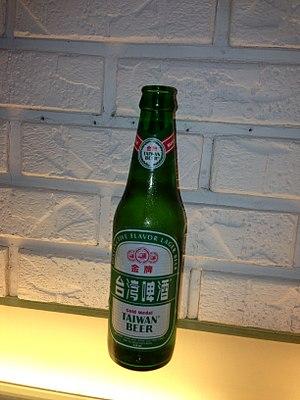
Bouteille de bière Gold Medal Taiwan Beer 330ml
La Taïwan Beer est la première bière brassée sur l'île de Taïwan, et aujourd'hui la seule marque de bière notable. Cette bière est disponible à l'export de façon confidentielle jusqu'en 2008. Puis en décembre de cette année la brasserie obtient une licence d'exportation vers la Chine continentale.